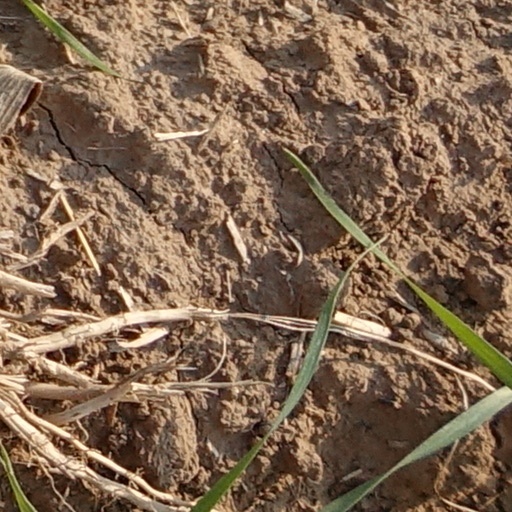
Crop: wheat